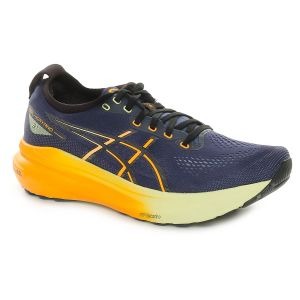
Asics Scarpa da Running Uomo  Gel-Kayano 31 Blu Giallo   Sconto 15%
Prezzo: 170,00 €